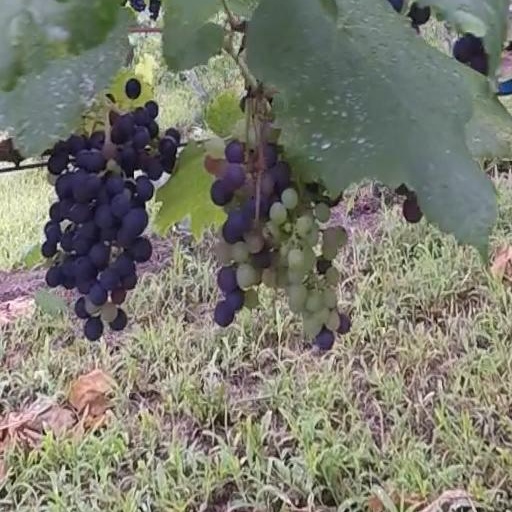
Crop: grape